Nameri National Park

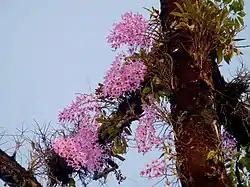
An orchid of Nameri

The Kameng River of Assam was famous since the time of British for the golden mahseer angling. The angling was officially banned in 2011. The main Rivers are Jia- Bhoroli and Bor Dikorai. Other tributaries of these two rivers are: Diji, Dinai, Nameri, Khari, Upper Dikiri which originates in the Arunachal Himalayas and flows through Pakke TR and Nameri TR.